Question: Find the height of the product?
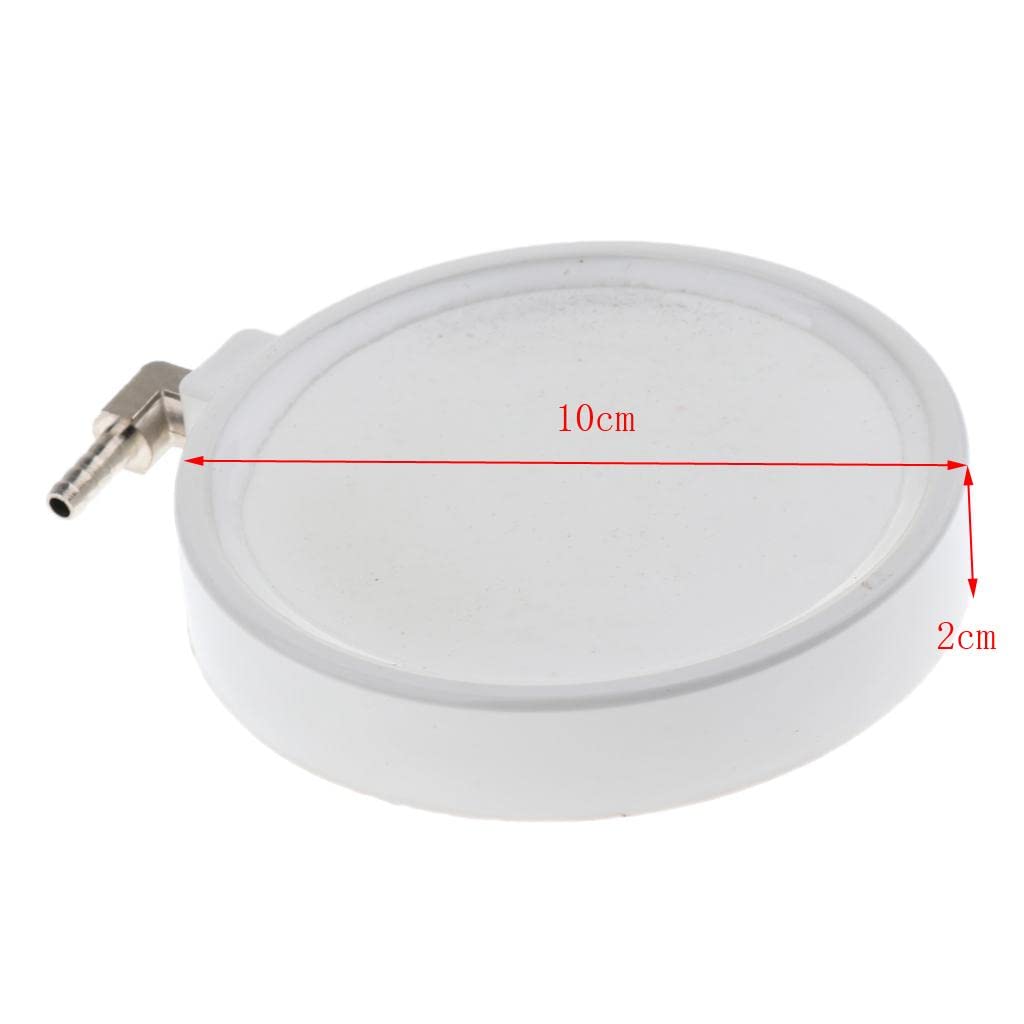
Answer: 2.0 centimetre